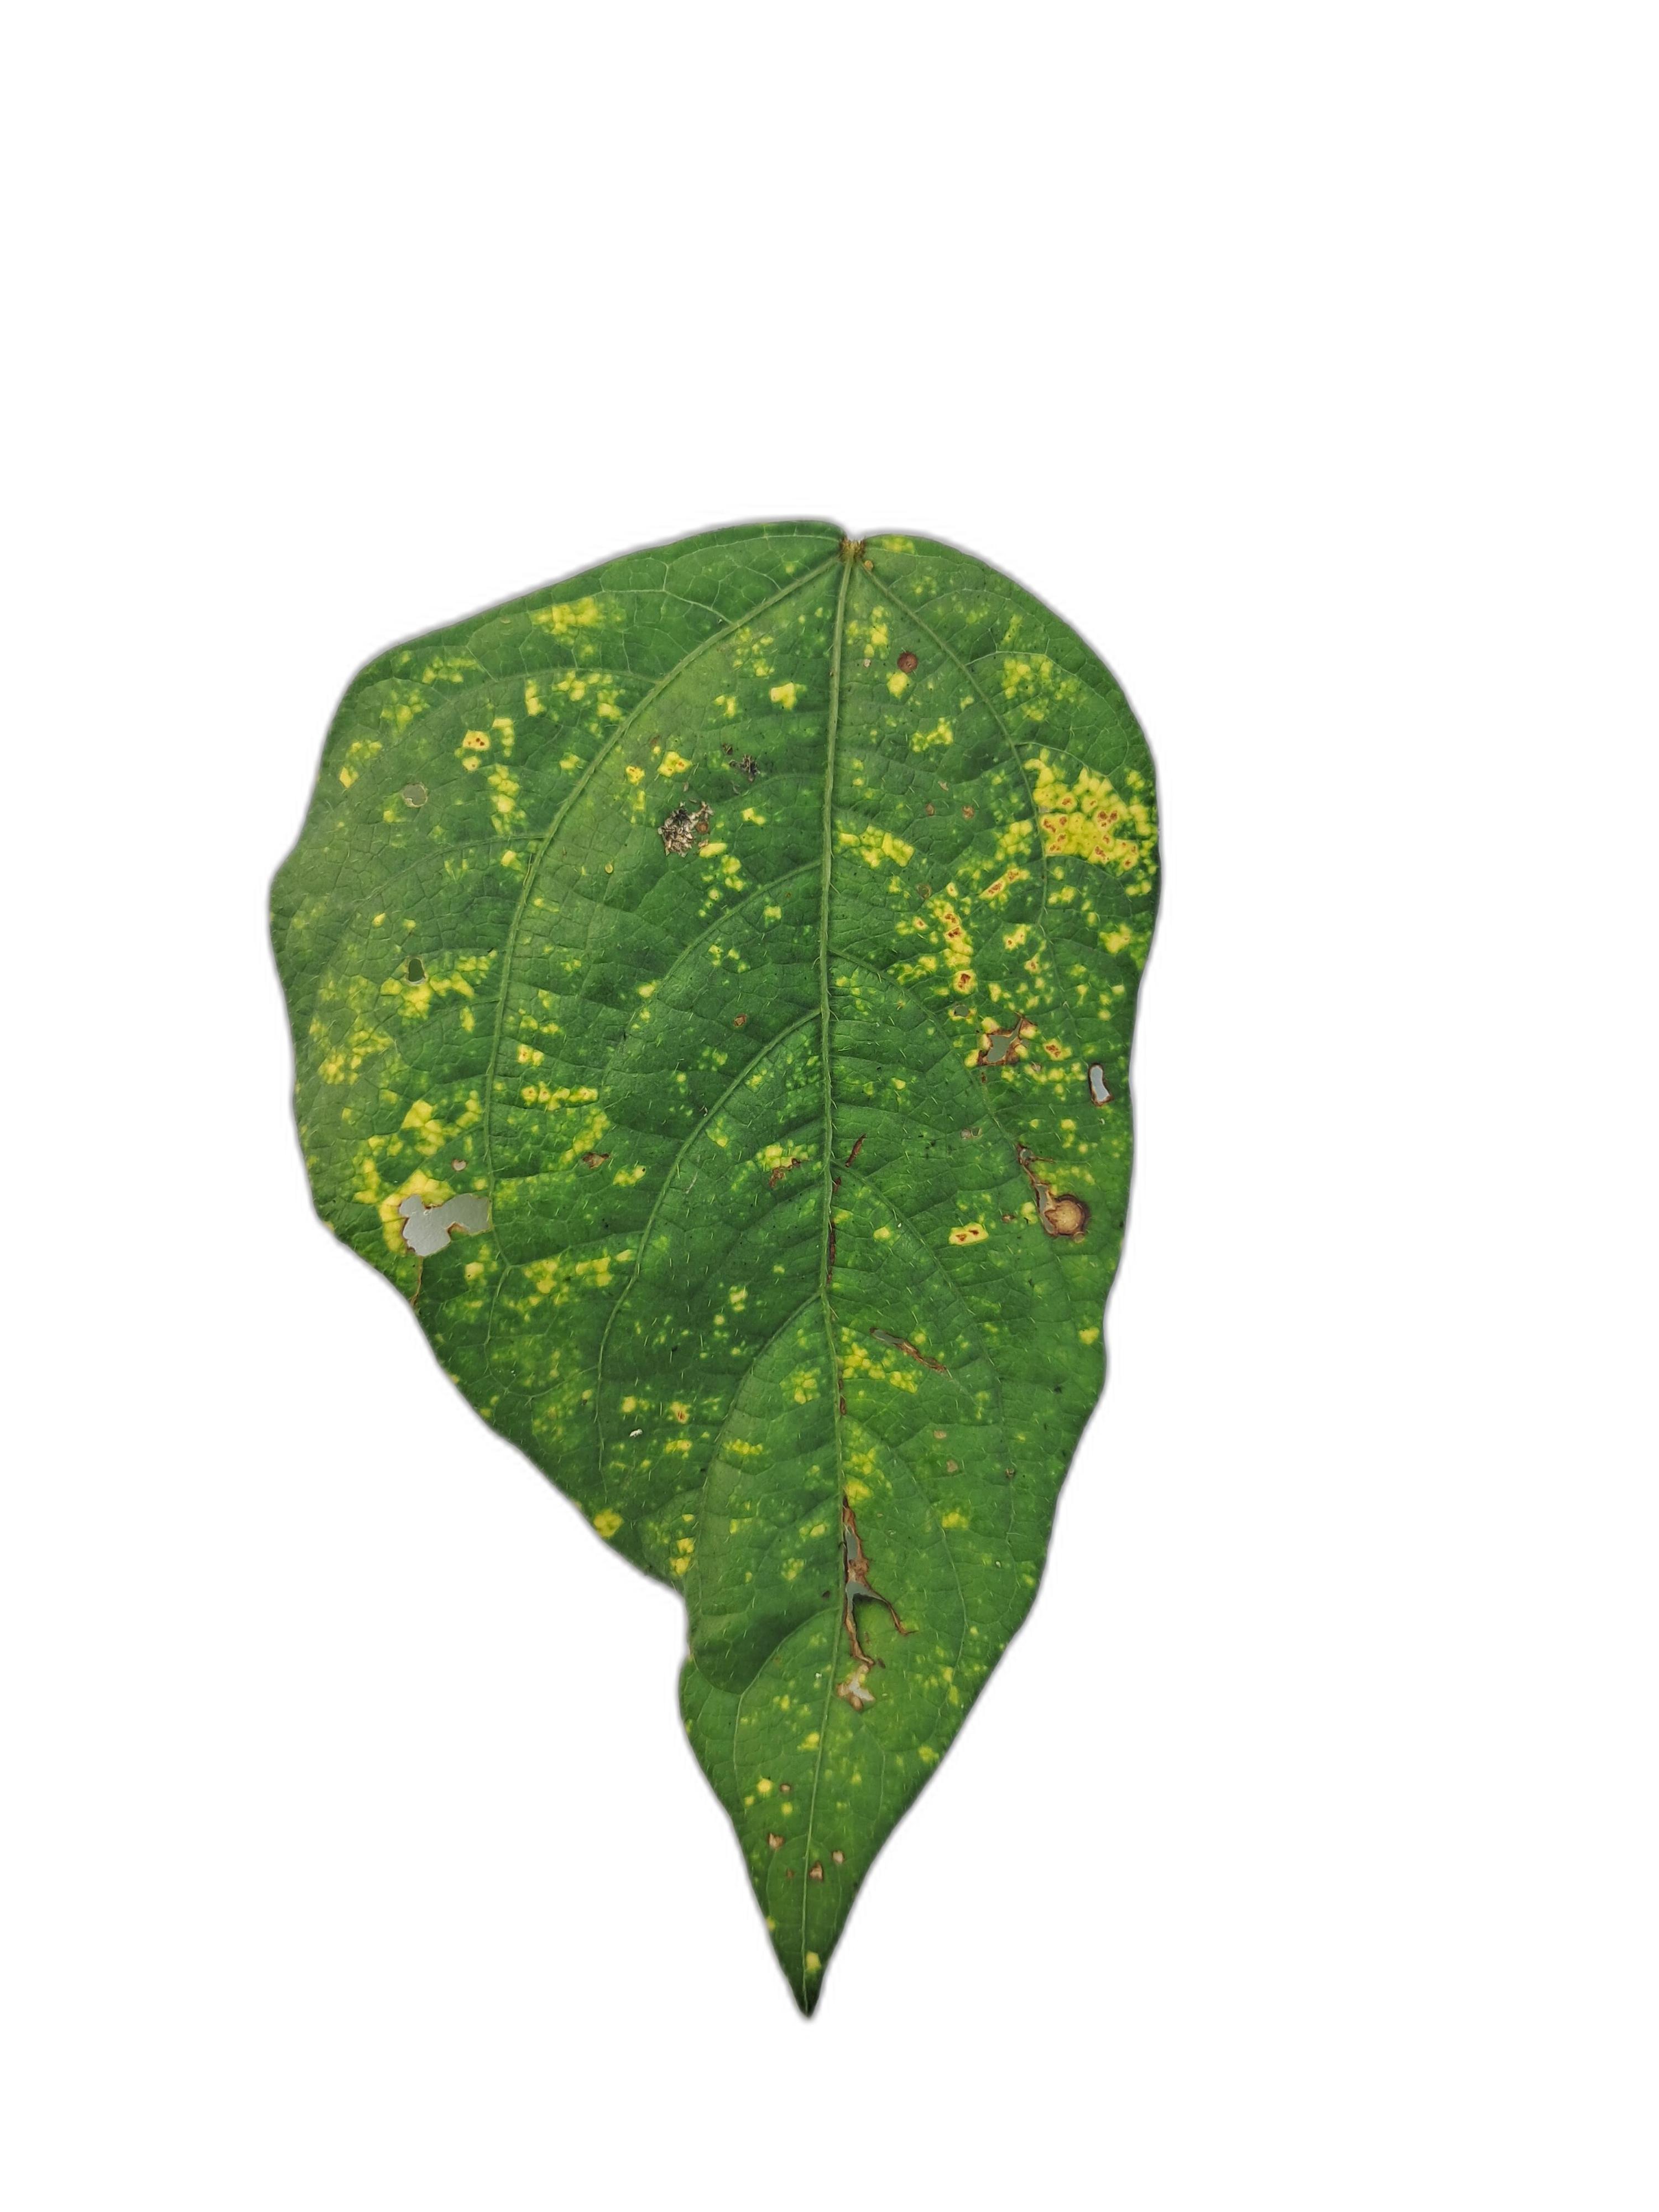
Label: Yellow Mosaic